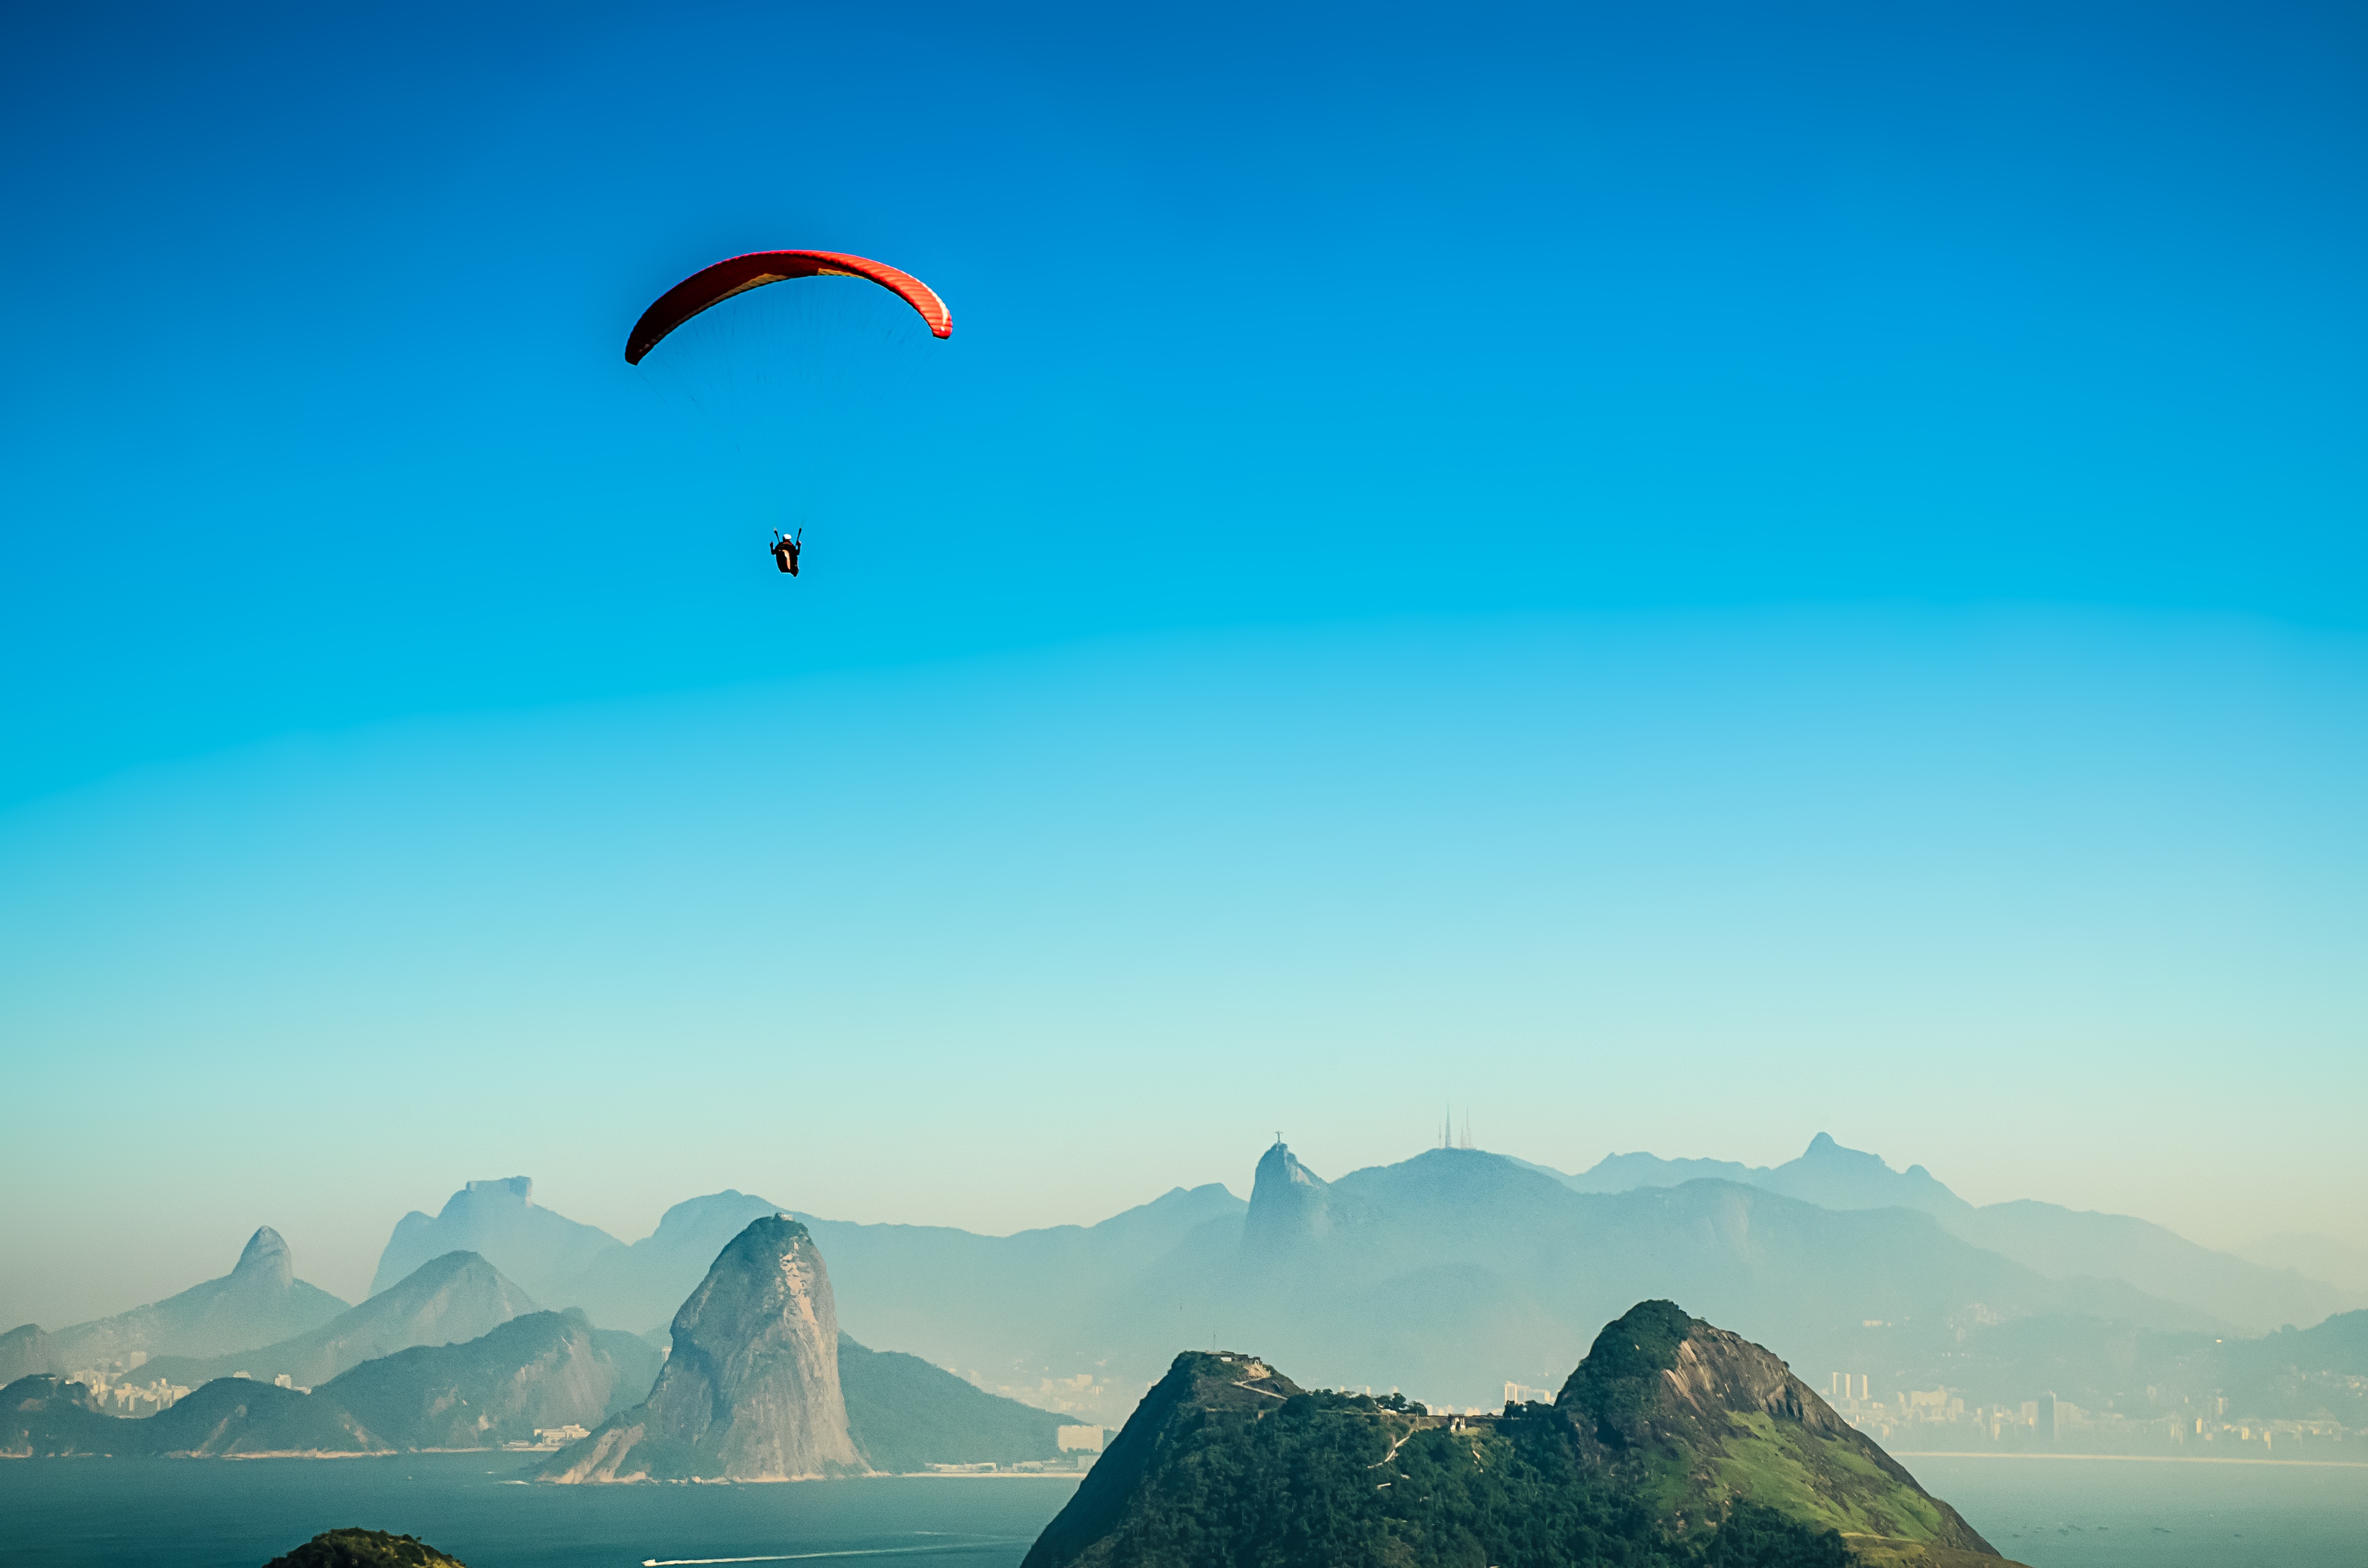
sea, water, ocean, mountain, sky, fog, adventure, mountain range, extreme sport, paragliding, rocks, outdoors, sports, mountains, air sports, atmosphere of earth, computer wallpaper, windsports